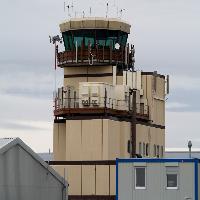
Weather: cloudy or overcast